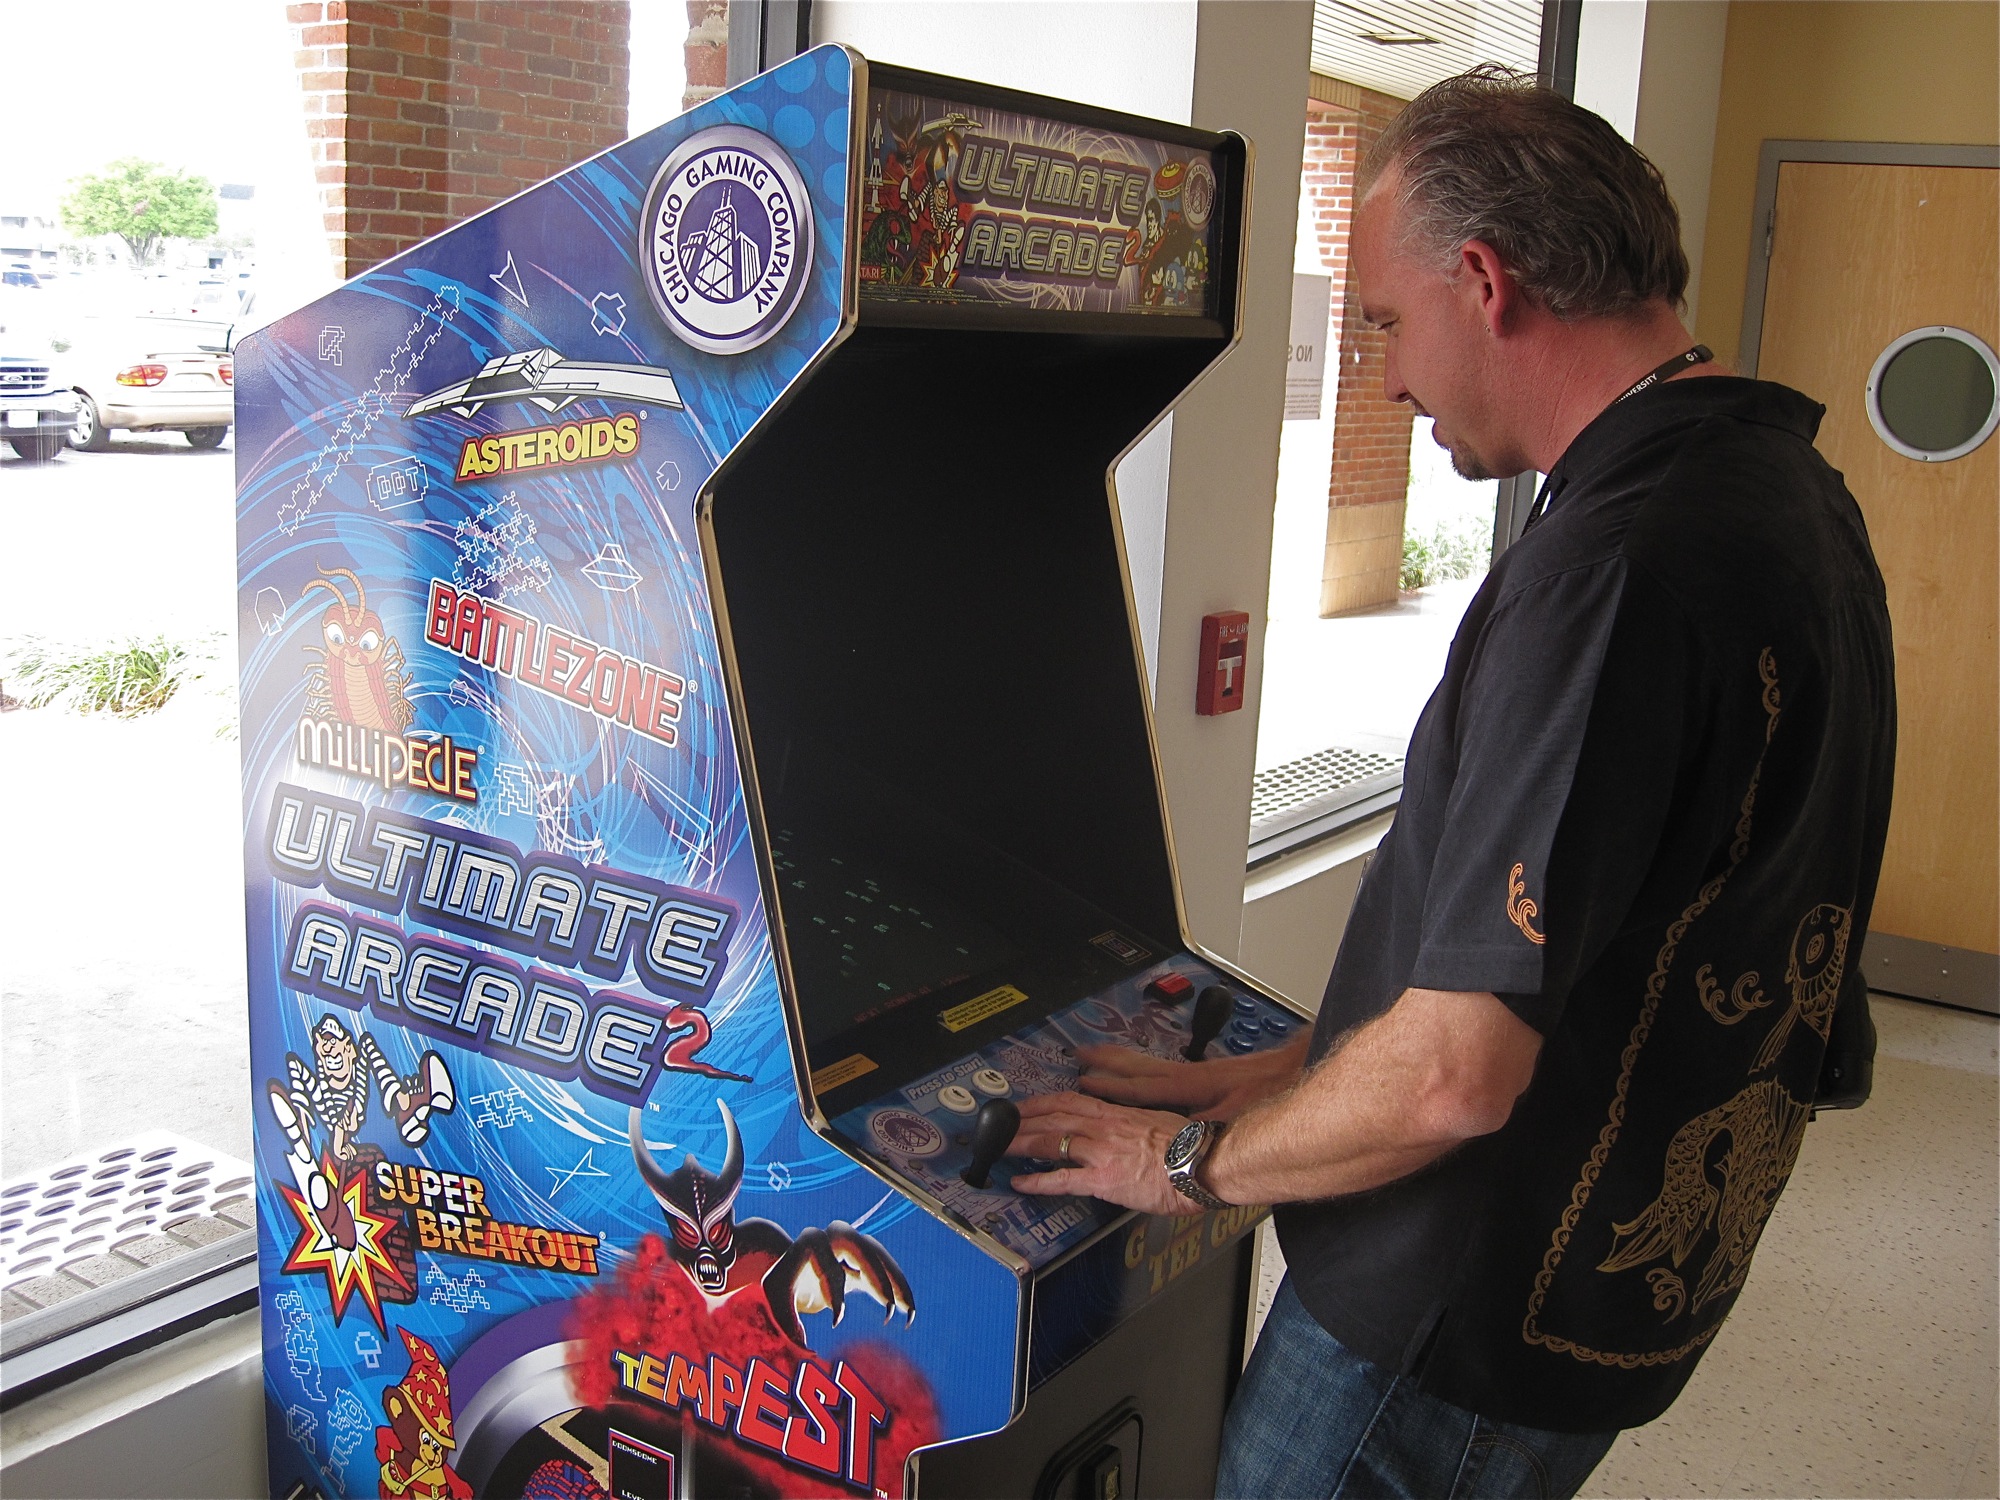
art, games, nmc, florida, orlando, nmcfullsail